Iono-sama Fanatics

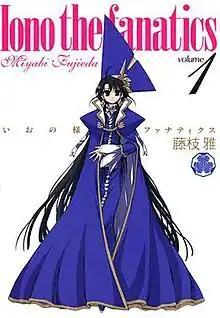
"Iono-sama Fanatics" volume 1 cover.

is a Japanese manga series written and illustrated by Miyabi Fujieda. The manga was serialized between the first and last issues of the now-defunct "Dengeki Teioh", a special edition version of "Dengeki Daioh", from April 26, 2004, until November 26, 2006, and was published by MediaWorks. The series contains twelve chapters released in two bound volumes originally published under MediaWorks "Dengeki Comics EX" label. The manga has been licensed for English language distribution by Infinity Studios. The first volume in English was published on June 15, 2007, but the series was canceled before volume two was released.